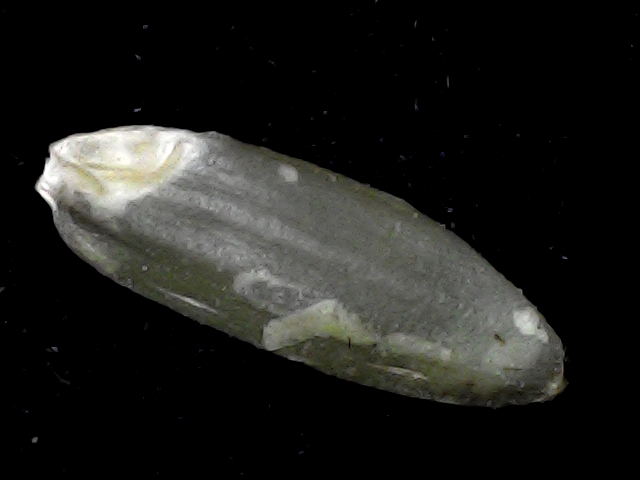
Rice variety: BD72